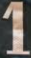
Number: 1